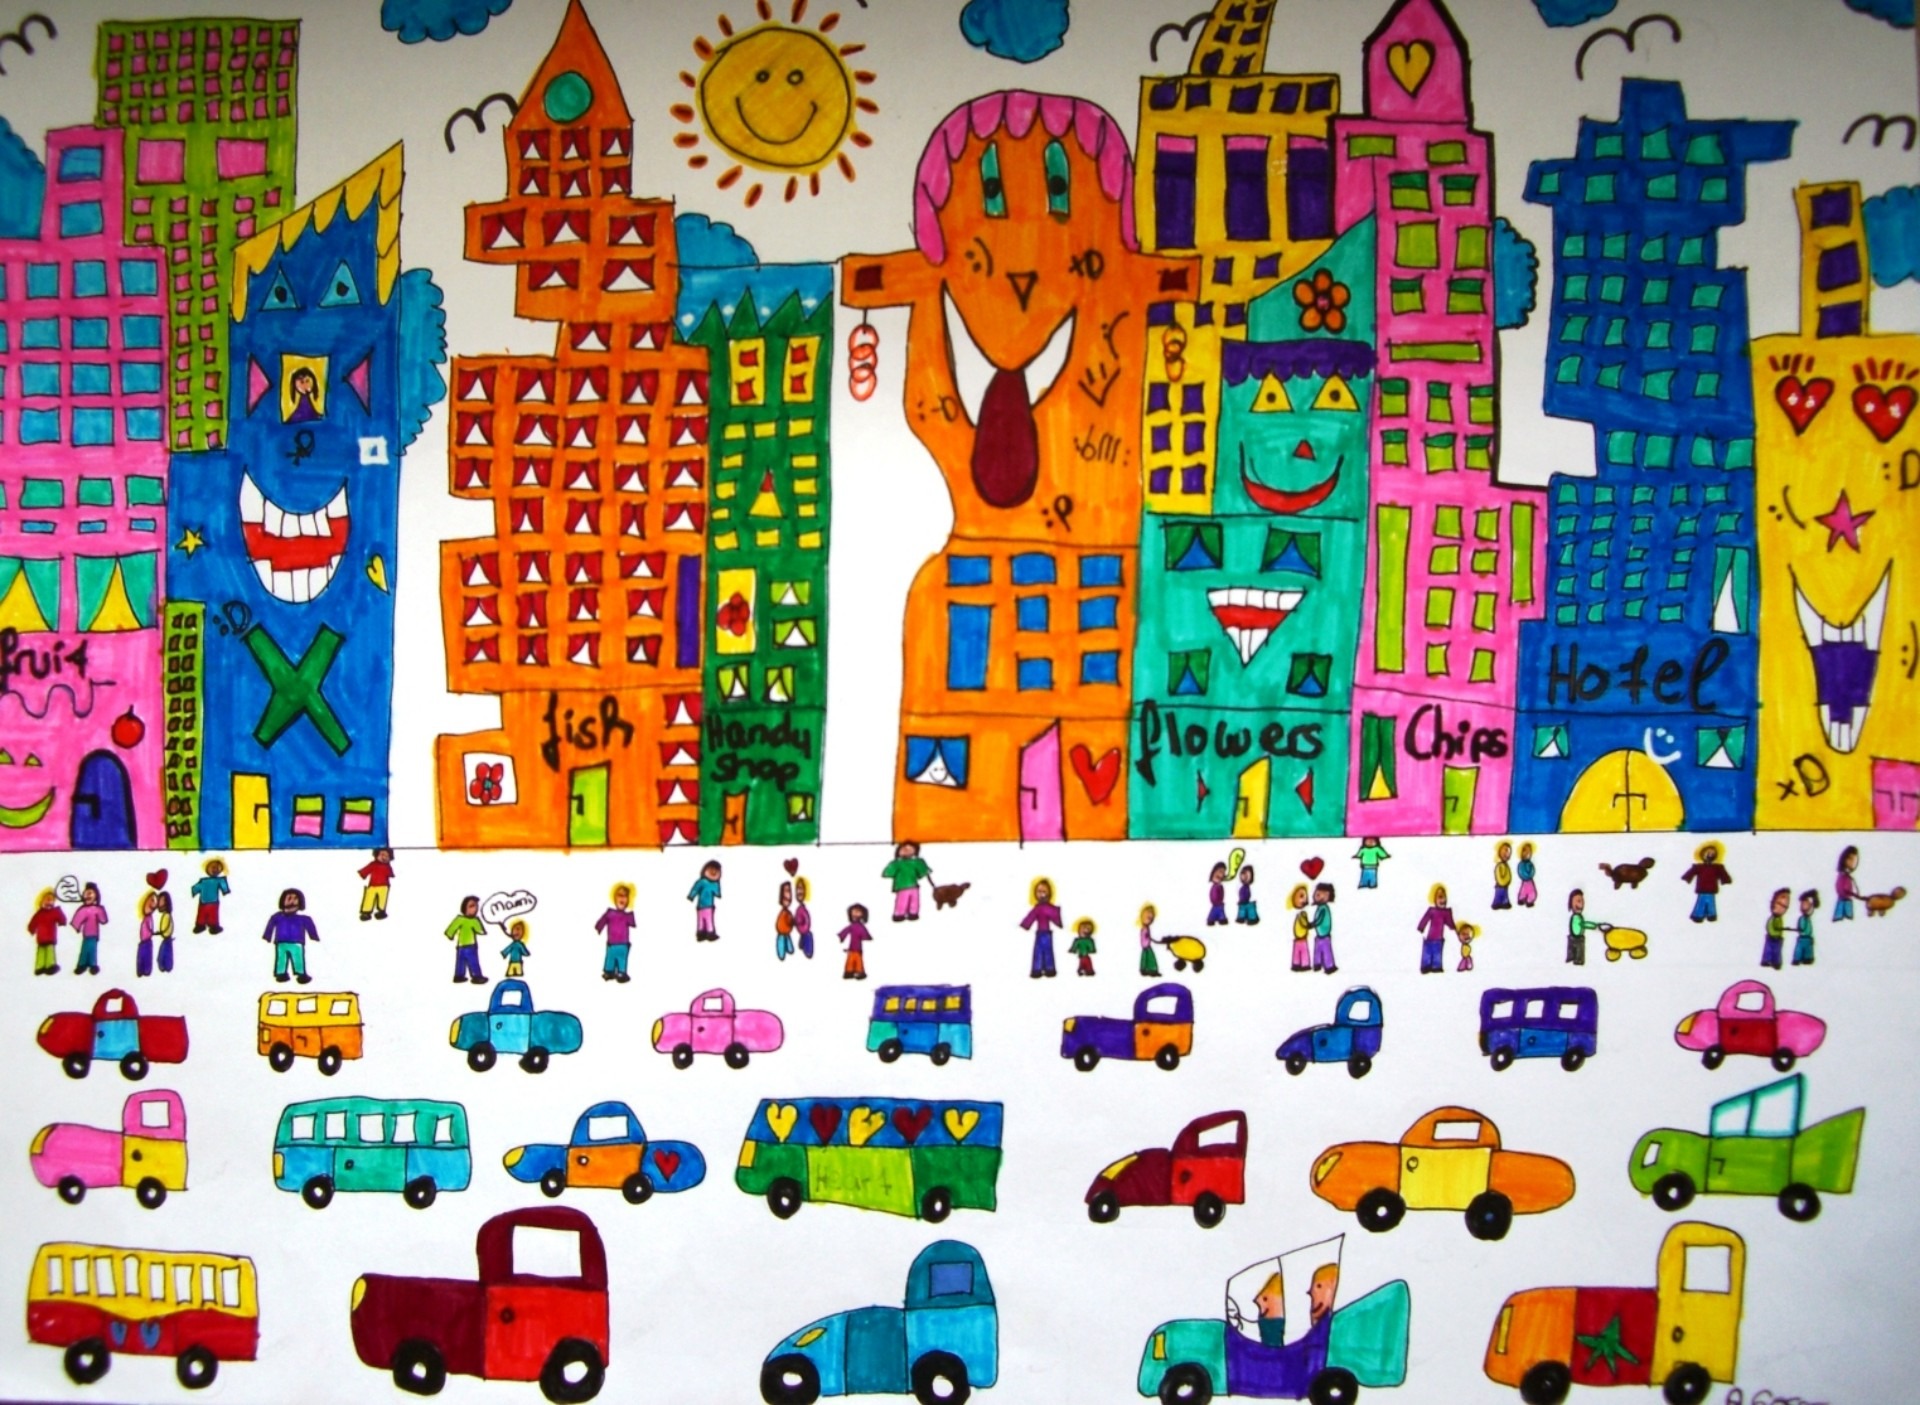
play, city, color, colorful, toy, art, skyscrapers, illustration, autos, painted, image, inspired, felt tip pens, child art, students work, james rizzi